Censorship in Russia

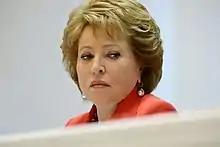
Valentina Matviyenko

The level of political censorship of the television is very high, considers the cinema critic Evguena Petrovskaya. Television does not cover the mass protests of December 2011 in a timely manner and only communicates them after one week35. On Russian television, there is no political satire (satire is an important sign of democracy) because power does not accept that on television. This is what caused the problems of the NTV (Russia) after presenting a doll in the image of Putin in a show of the style Guignols info.